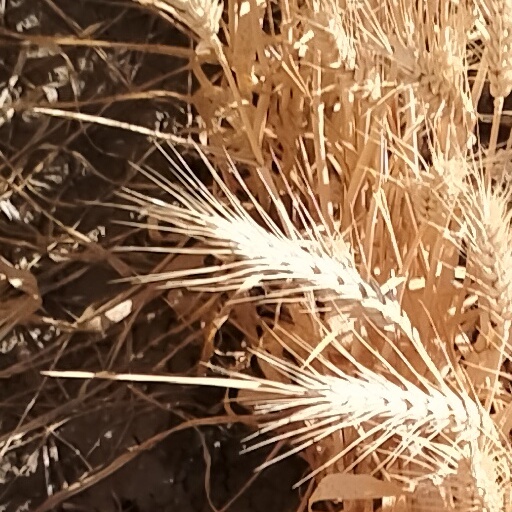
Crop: wheat